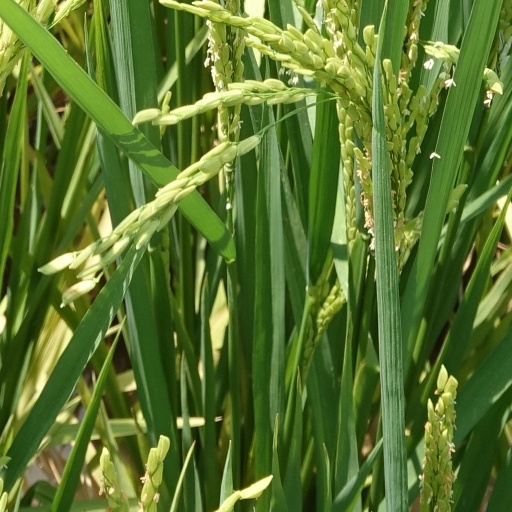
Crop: rice